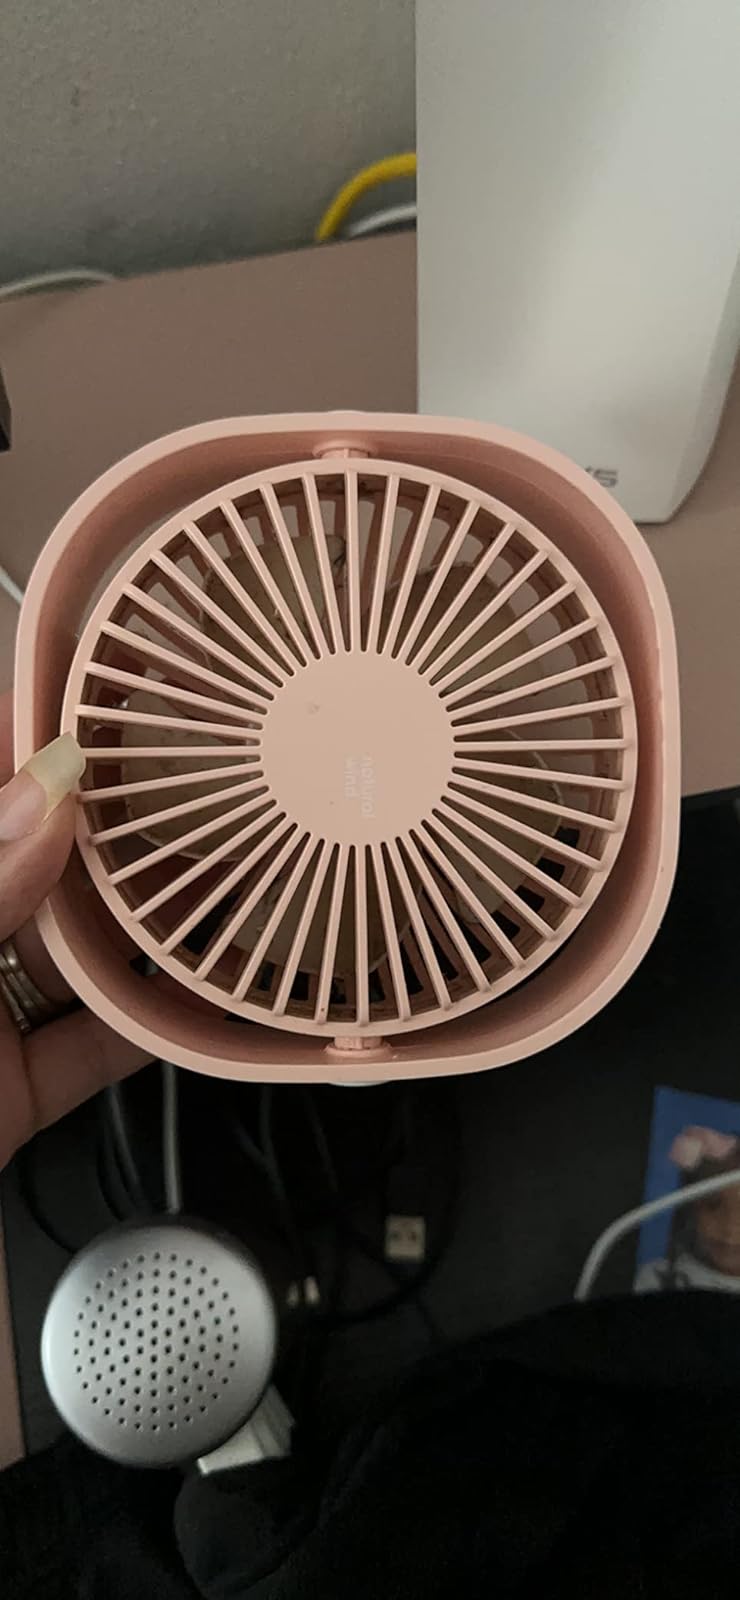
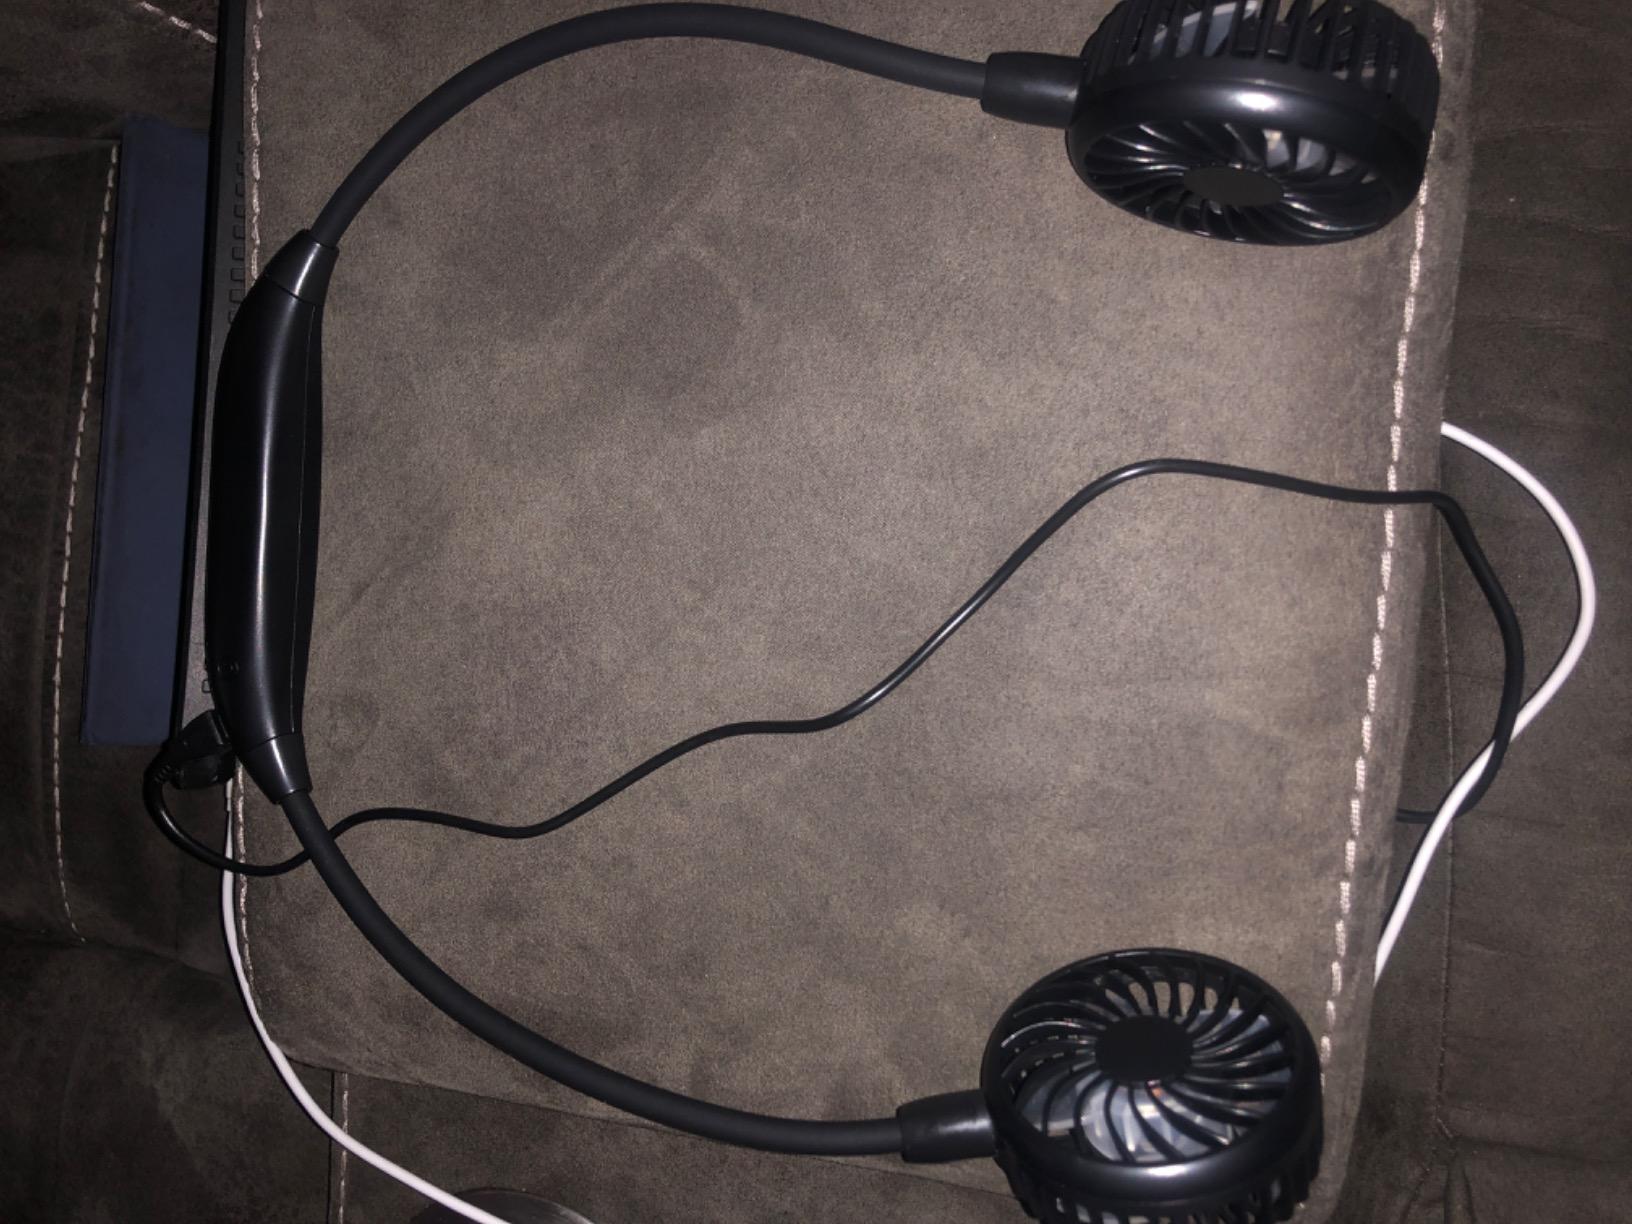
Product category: fan
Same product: no